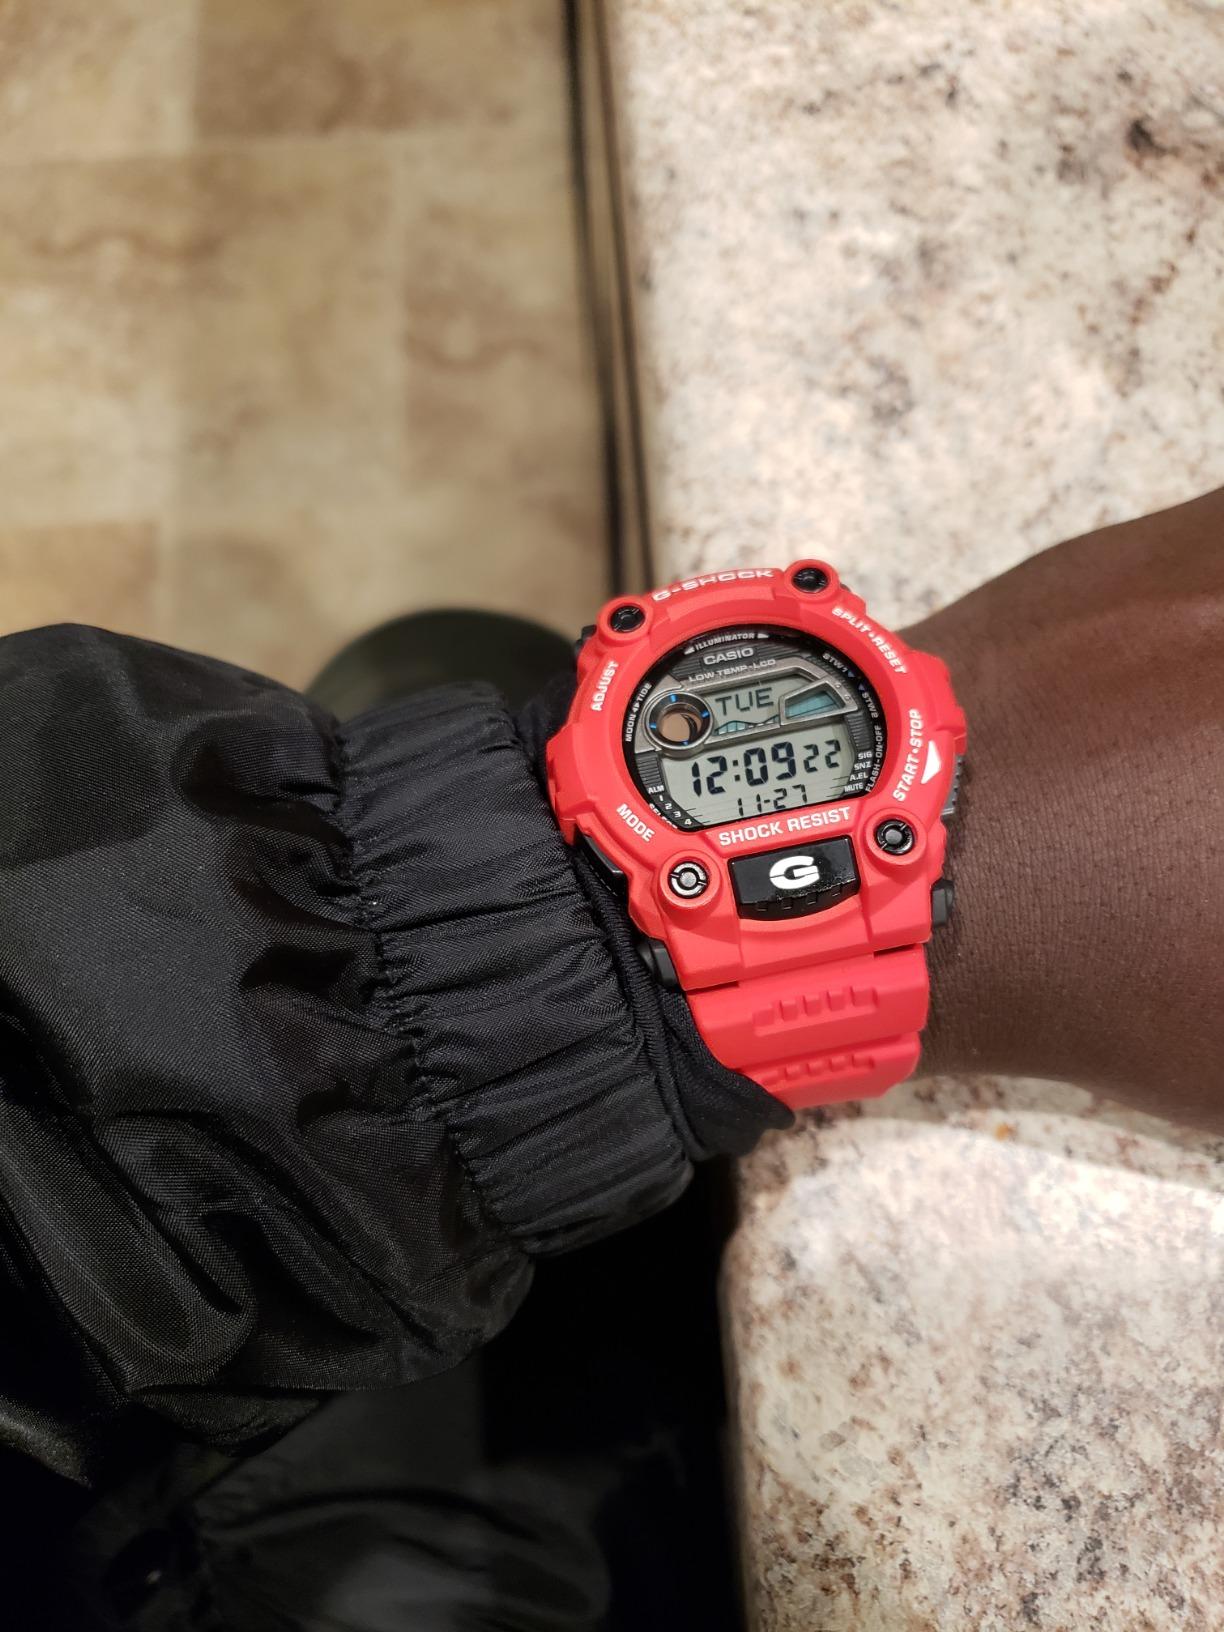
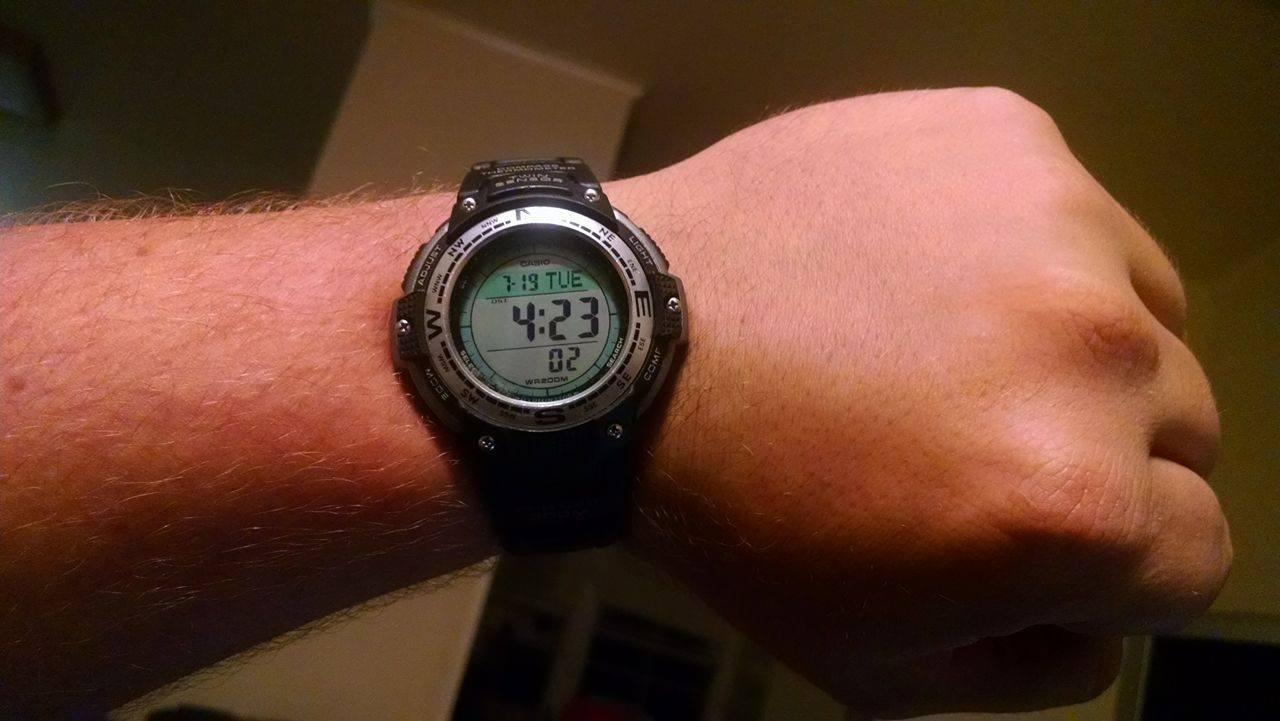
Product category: accessories_watch
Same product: no